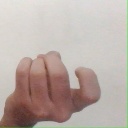
अक्षर: ज